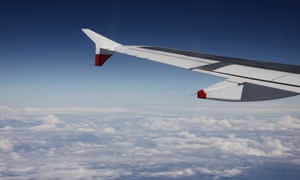
Vehicle type: Planes